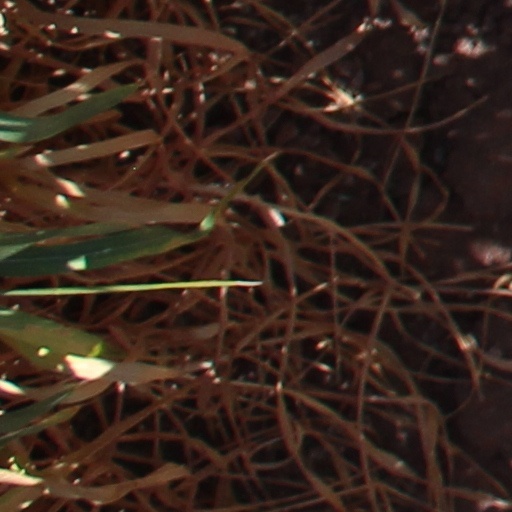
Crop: wheat